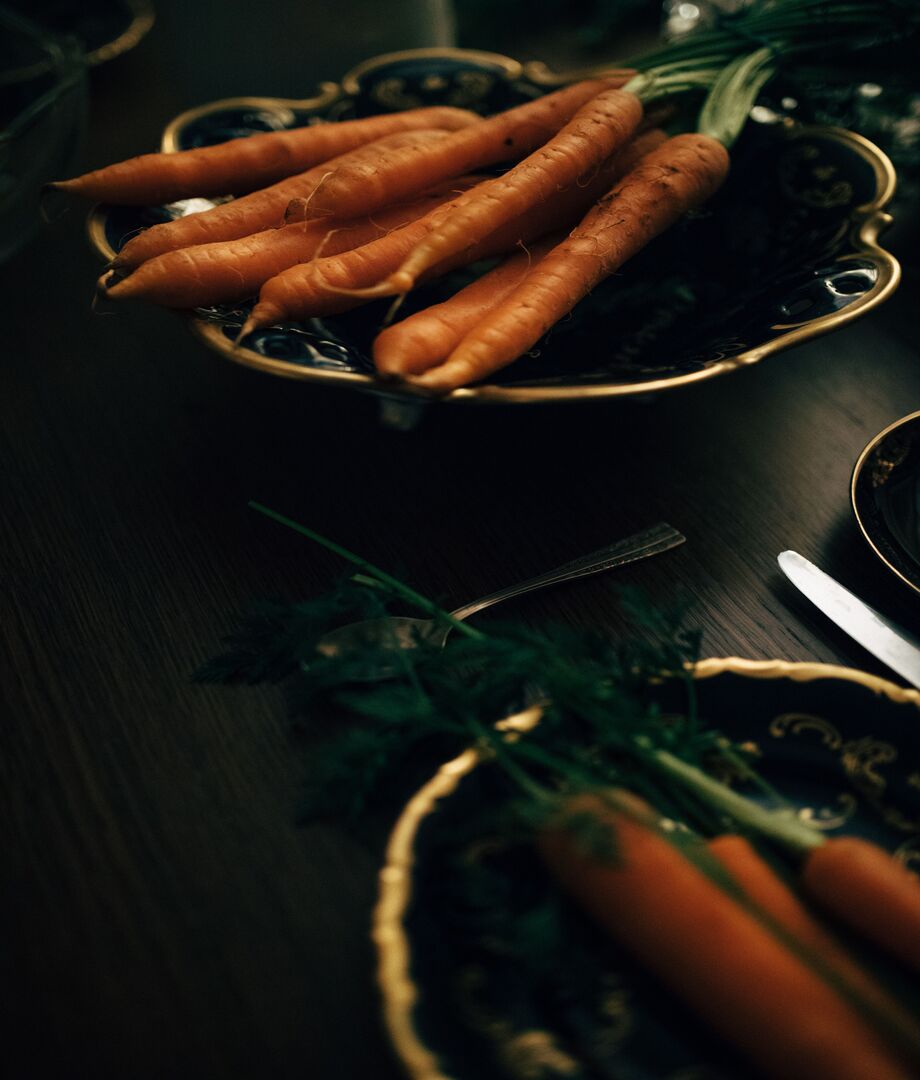
Label: carrot